Garden River First Nation

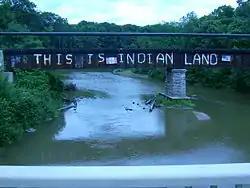
Rail bridge over the Garden River.

Garden River First Nation was represented in the treaty by Shingwaukonse, who was generally recognized as an Ojibwe grand chief by other bands in both the Lake Huron and Lake Superior watersheds. Shingwaukonse and his band had been living at their traditional garden lands at the mouth of the Garden River since 1841, after leaving a settlement near Sault Ste. Marie. The treaty formally recognized the band's reserve lands in this vicinity as reservation 14. Upon his death in 1854, Shingwaukonse was succeeded as chief by his son Augustine Shingwauk. The last hereditary chief was Shingwaukonse's second son Buhgwujjenene, who succeeded his brother Augustine.